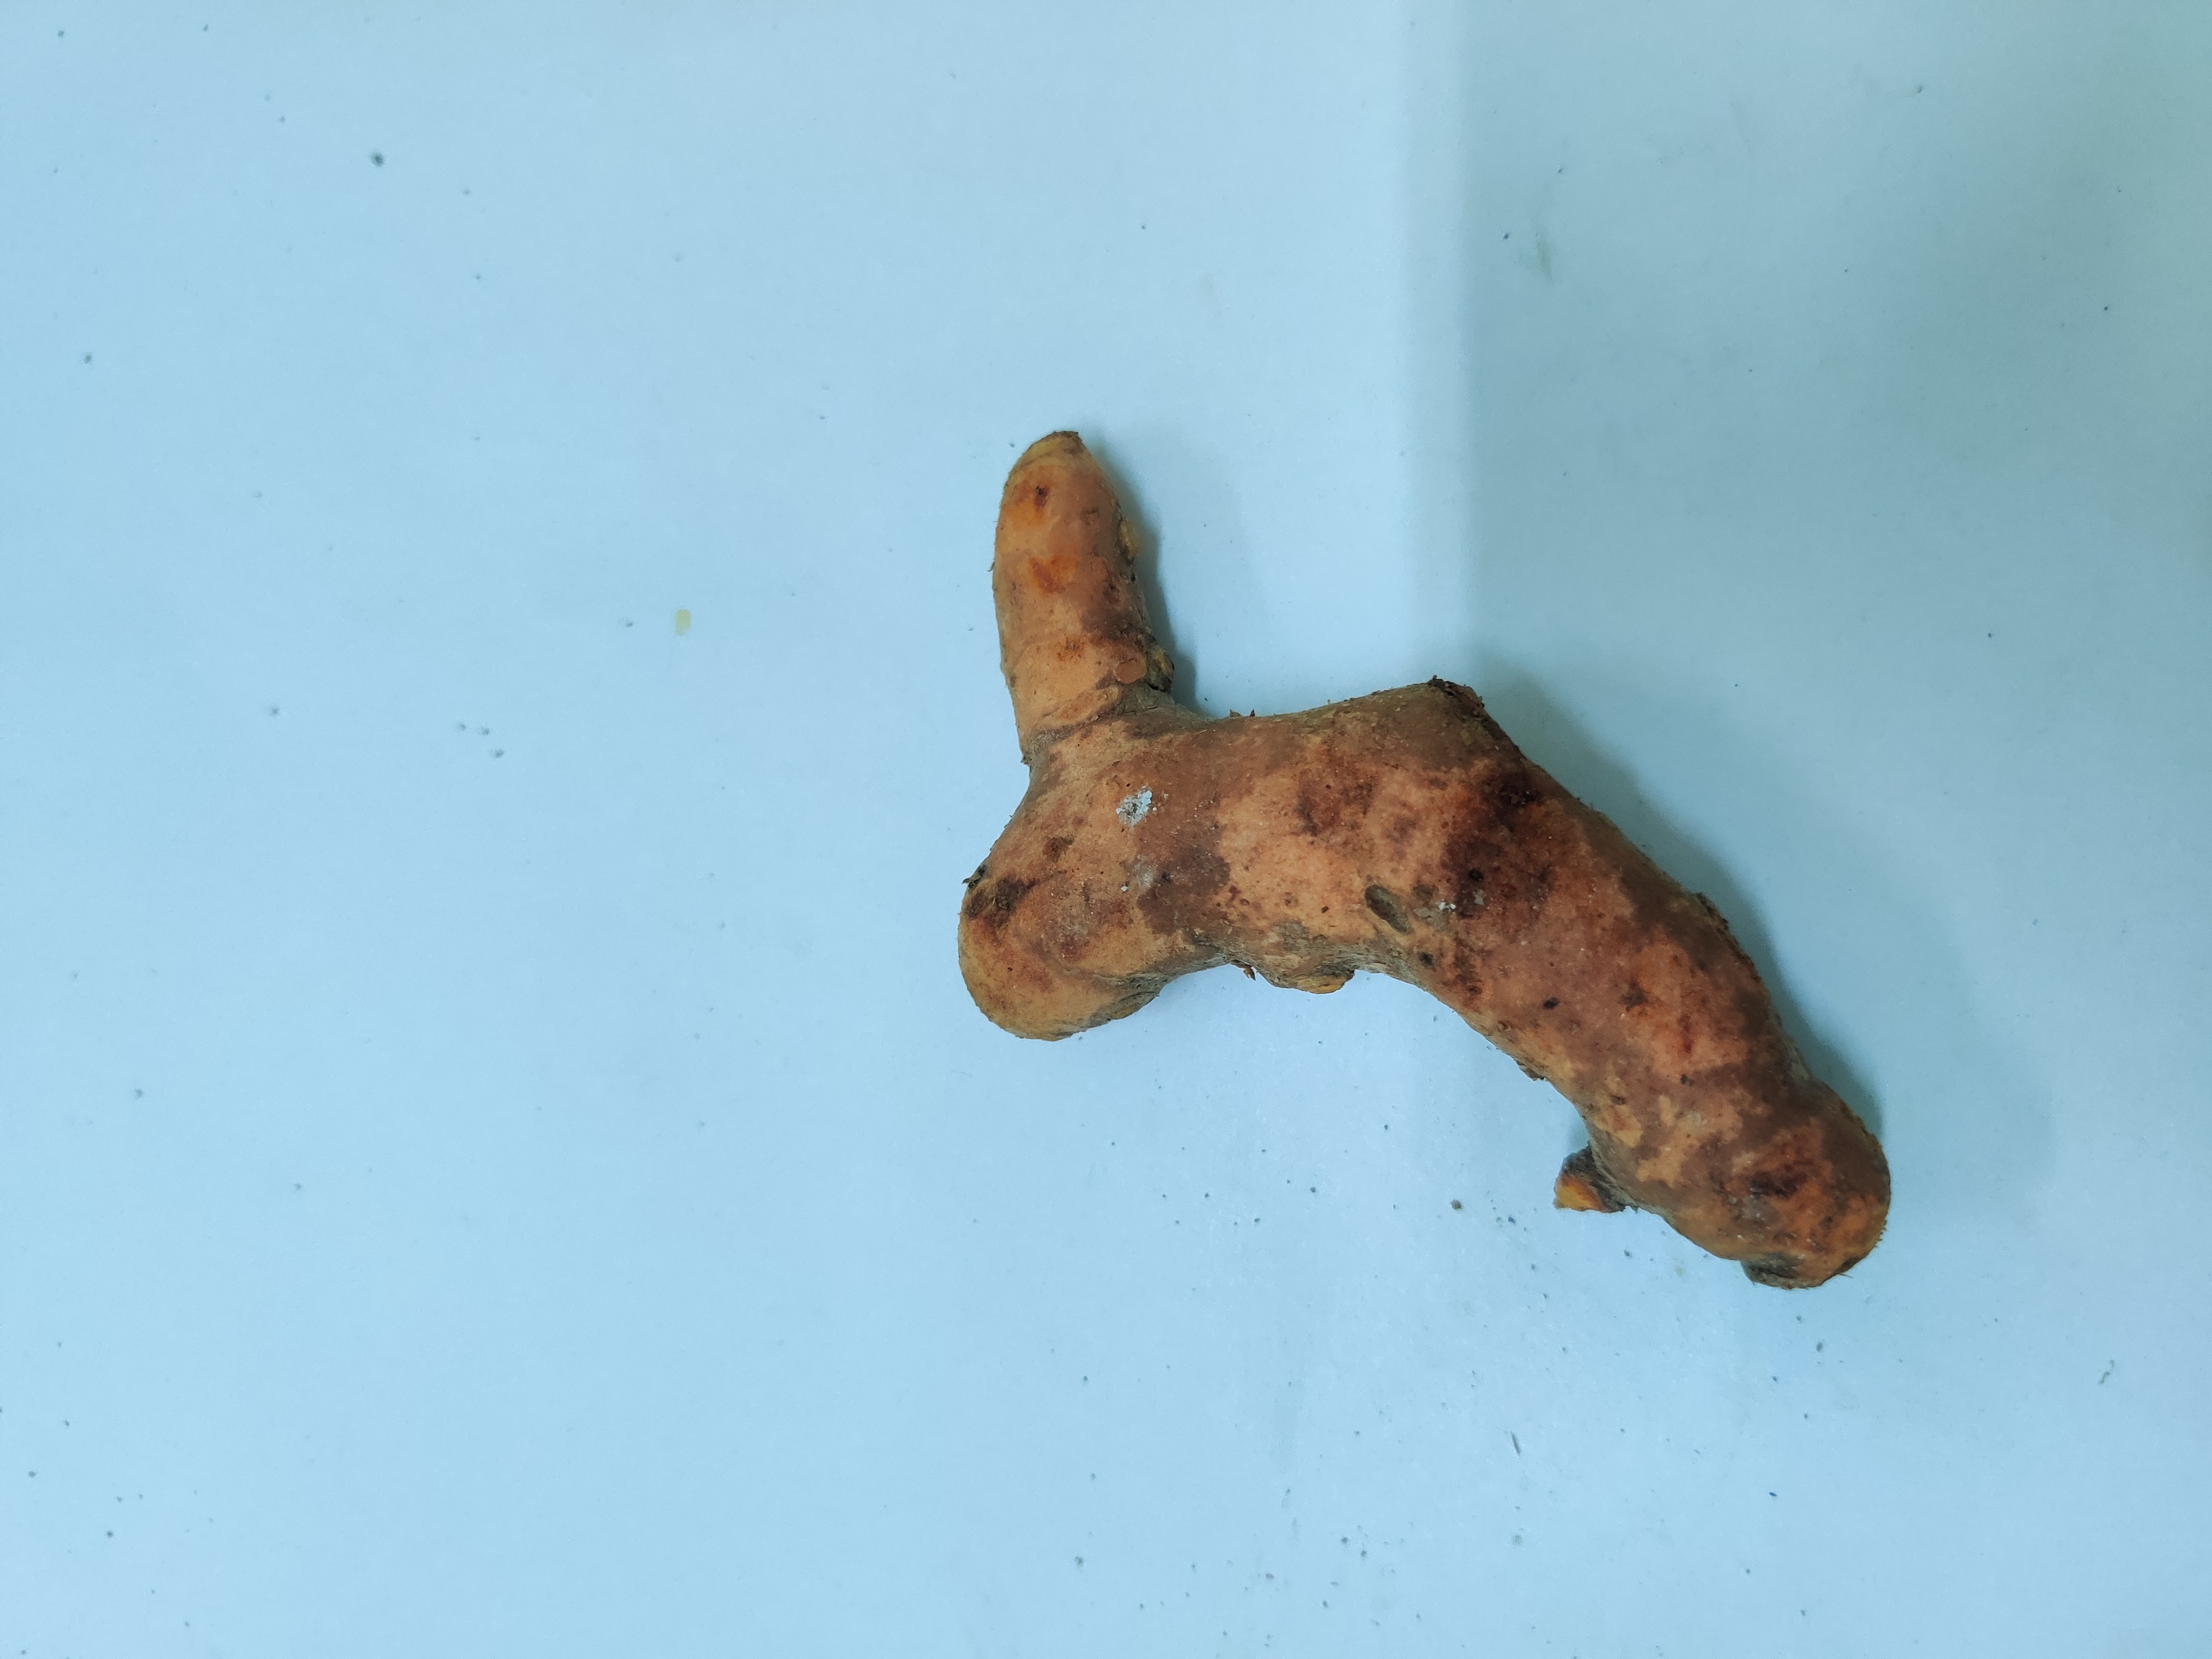
Crop: Turmeric
Condition: Damaged